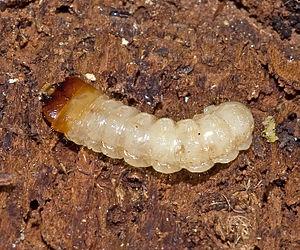
Les Lepturiens, sont une sous-famille de coléoptères cérambycidés, répandue dans tout le monde avec un peu plus d'un millier d'espèces.